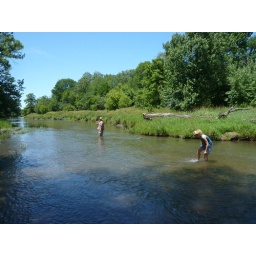
wading in the rock river